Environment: lab
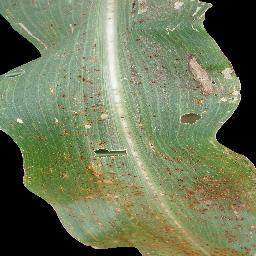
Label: common_rust